List of Michigan Wolverines in the NBA draft

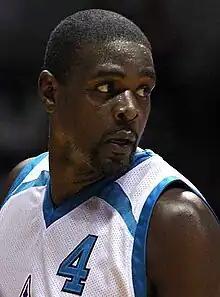
Chris Webber was drafted first overall by the Orlando Magic in the 1993 NBA Draft.

The Michigan Wolverines men's basketball team, representing the University of Michigan, has had 77 players drafted into the National Basketball Association (NBA) since the league began holding the yearly event in 1947. Each NBA franchise seeks to add new players through an annual draft. The NBA uses a draft lottery to determine the first three picks of the NBA draft; the 14 teams that did not make the playoffs the previous year are eligible to participate. After the first three picks are decided, the rest of the teams pick in reverse order of their win–loss record. To be eligible for the NBA draft, a player in the United States must be at least 19 years old during the calendar year of the draft and must be at least one year removed from the graduation of his high school class.